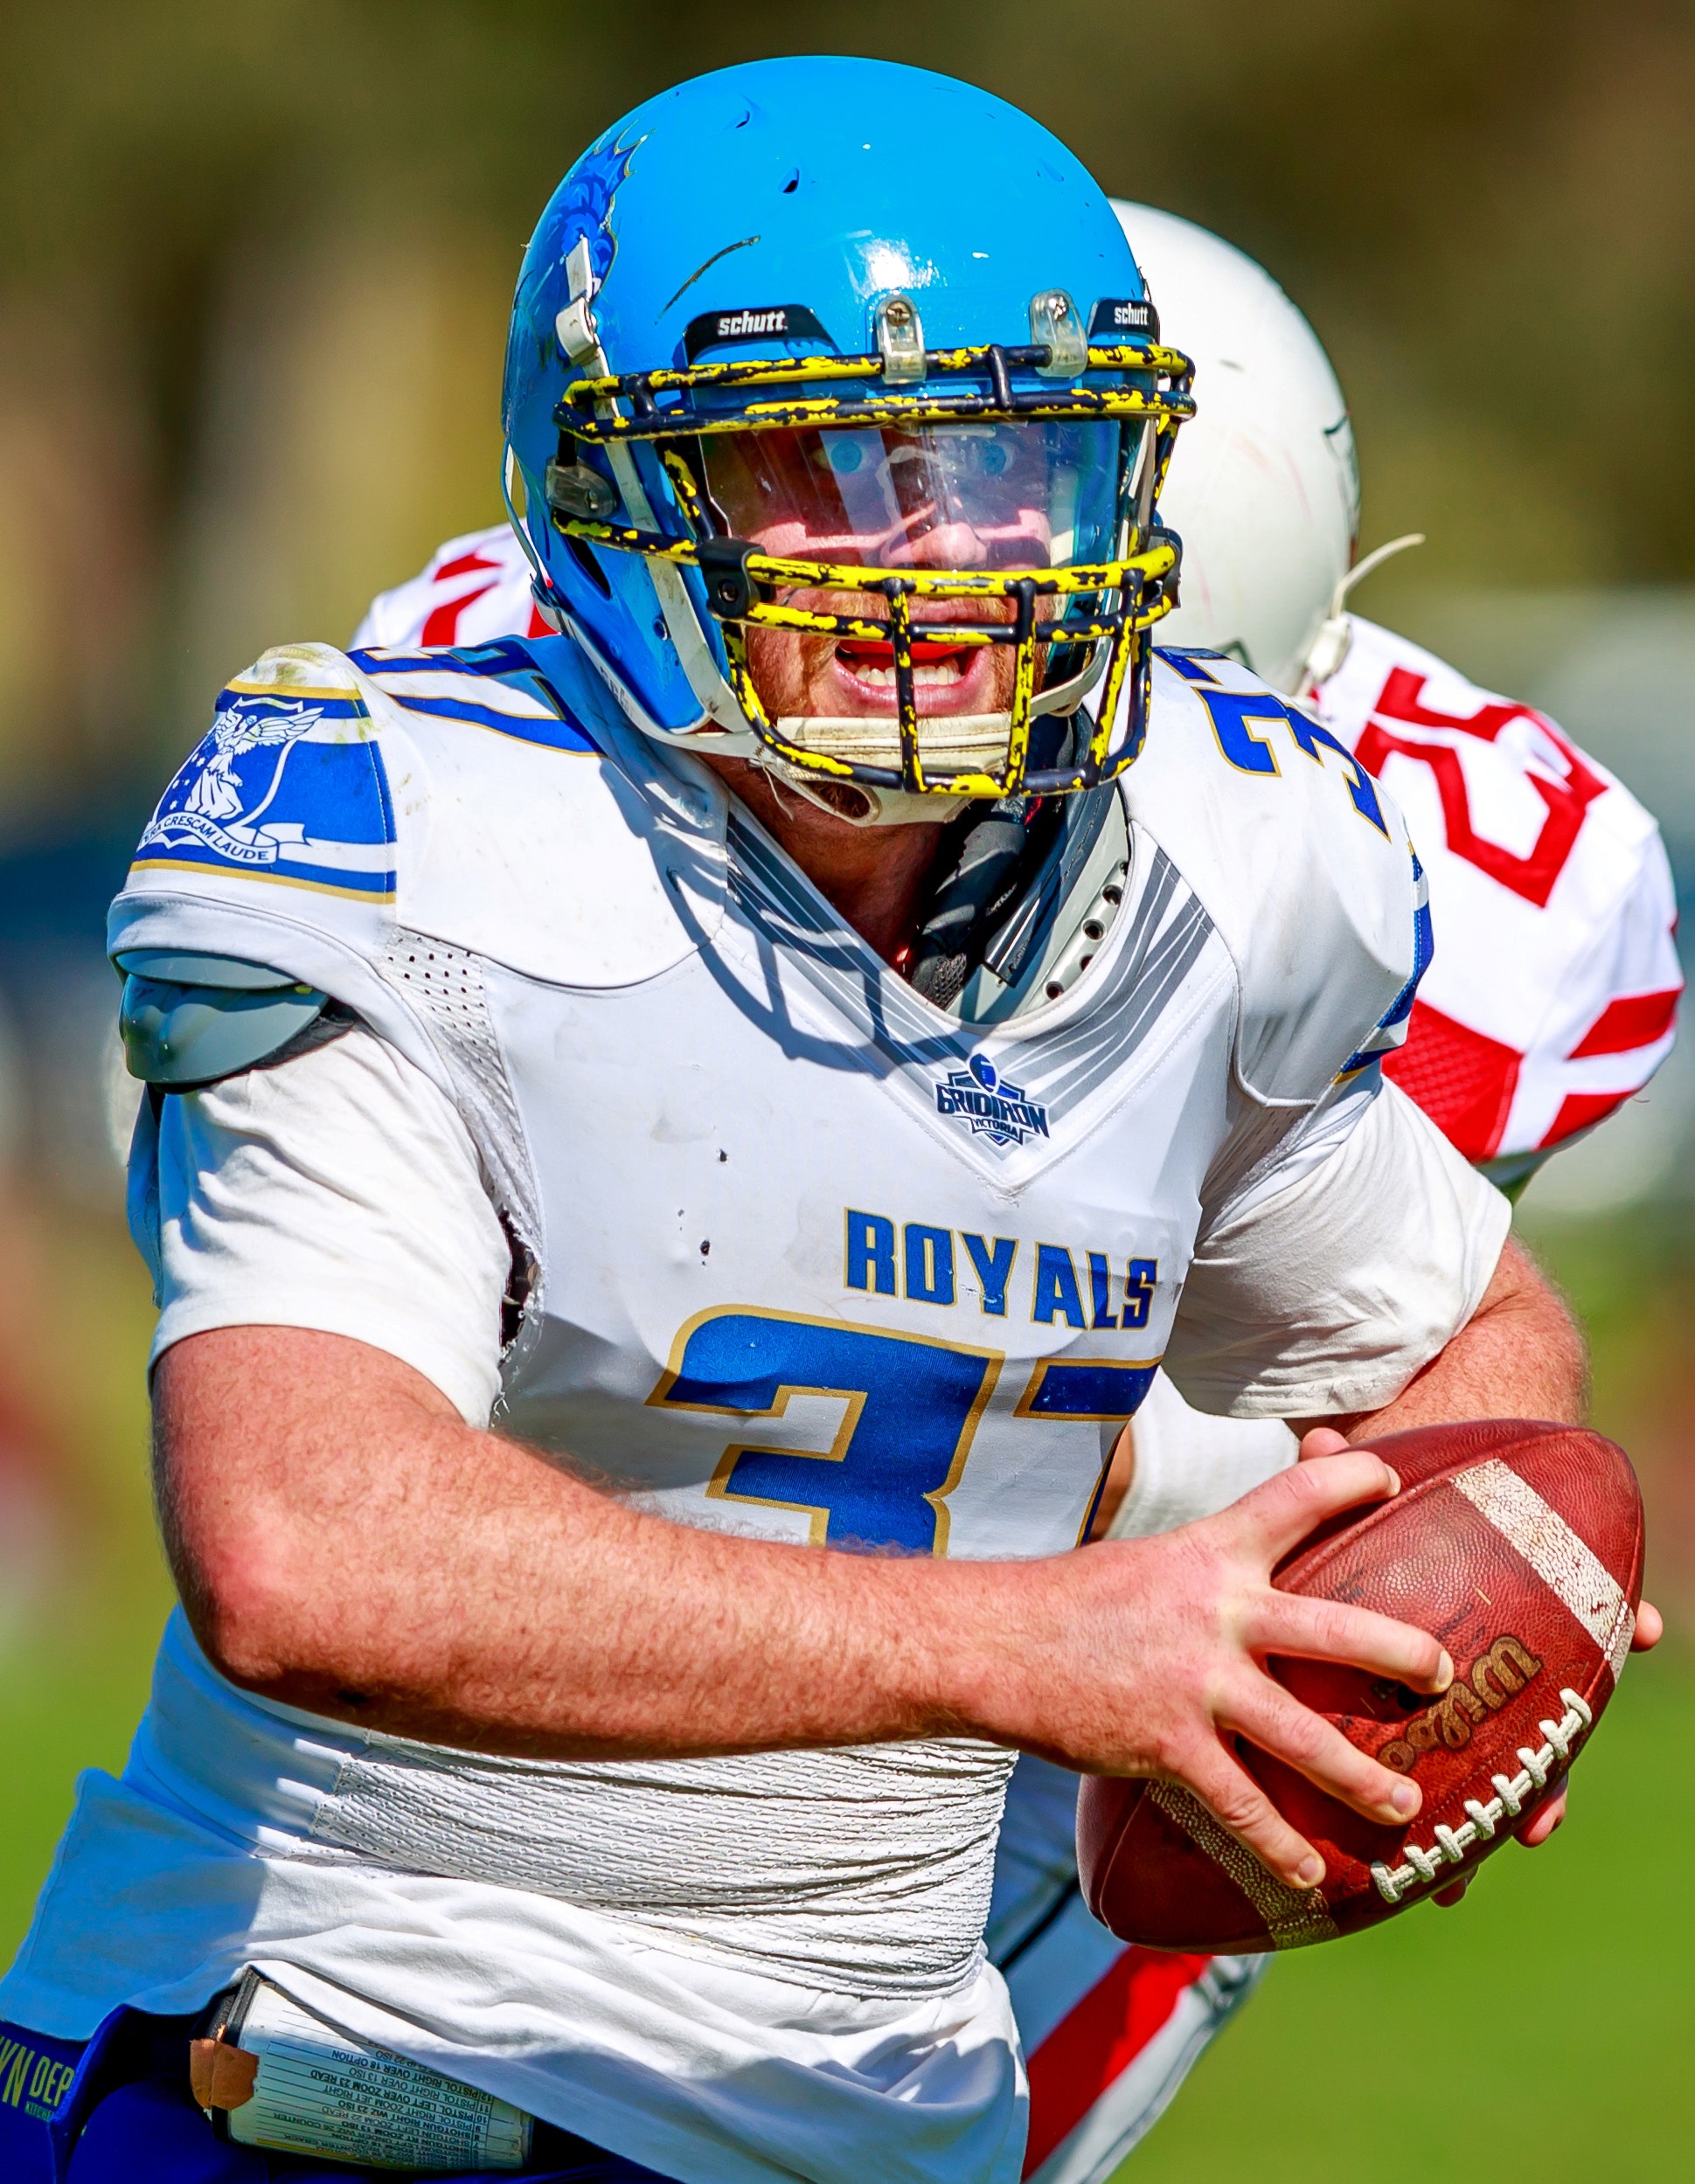
sports gear, sports, helmet, gridiron football, american football, football helmet, Football gear, sports equipment, Football equipment, team sport, personal protective equipment, Sprint football, player, canadian football, ball game, rugby, tournament, face mask, goaltender mask, football player, six man football, lacrosse protective gear, headgear, lacrosse helmet, super bowl, costume, competition event, arena football, tackle, mask, games